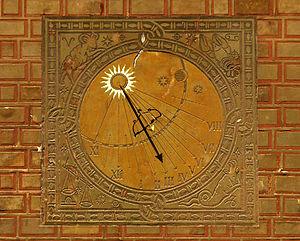
Un calendrier est un système de repérage des dates en fonction du temps.